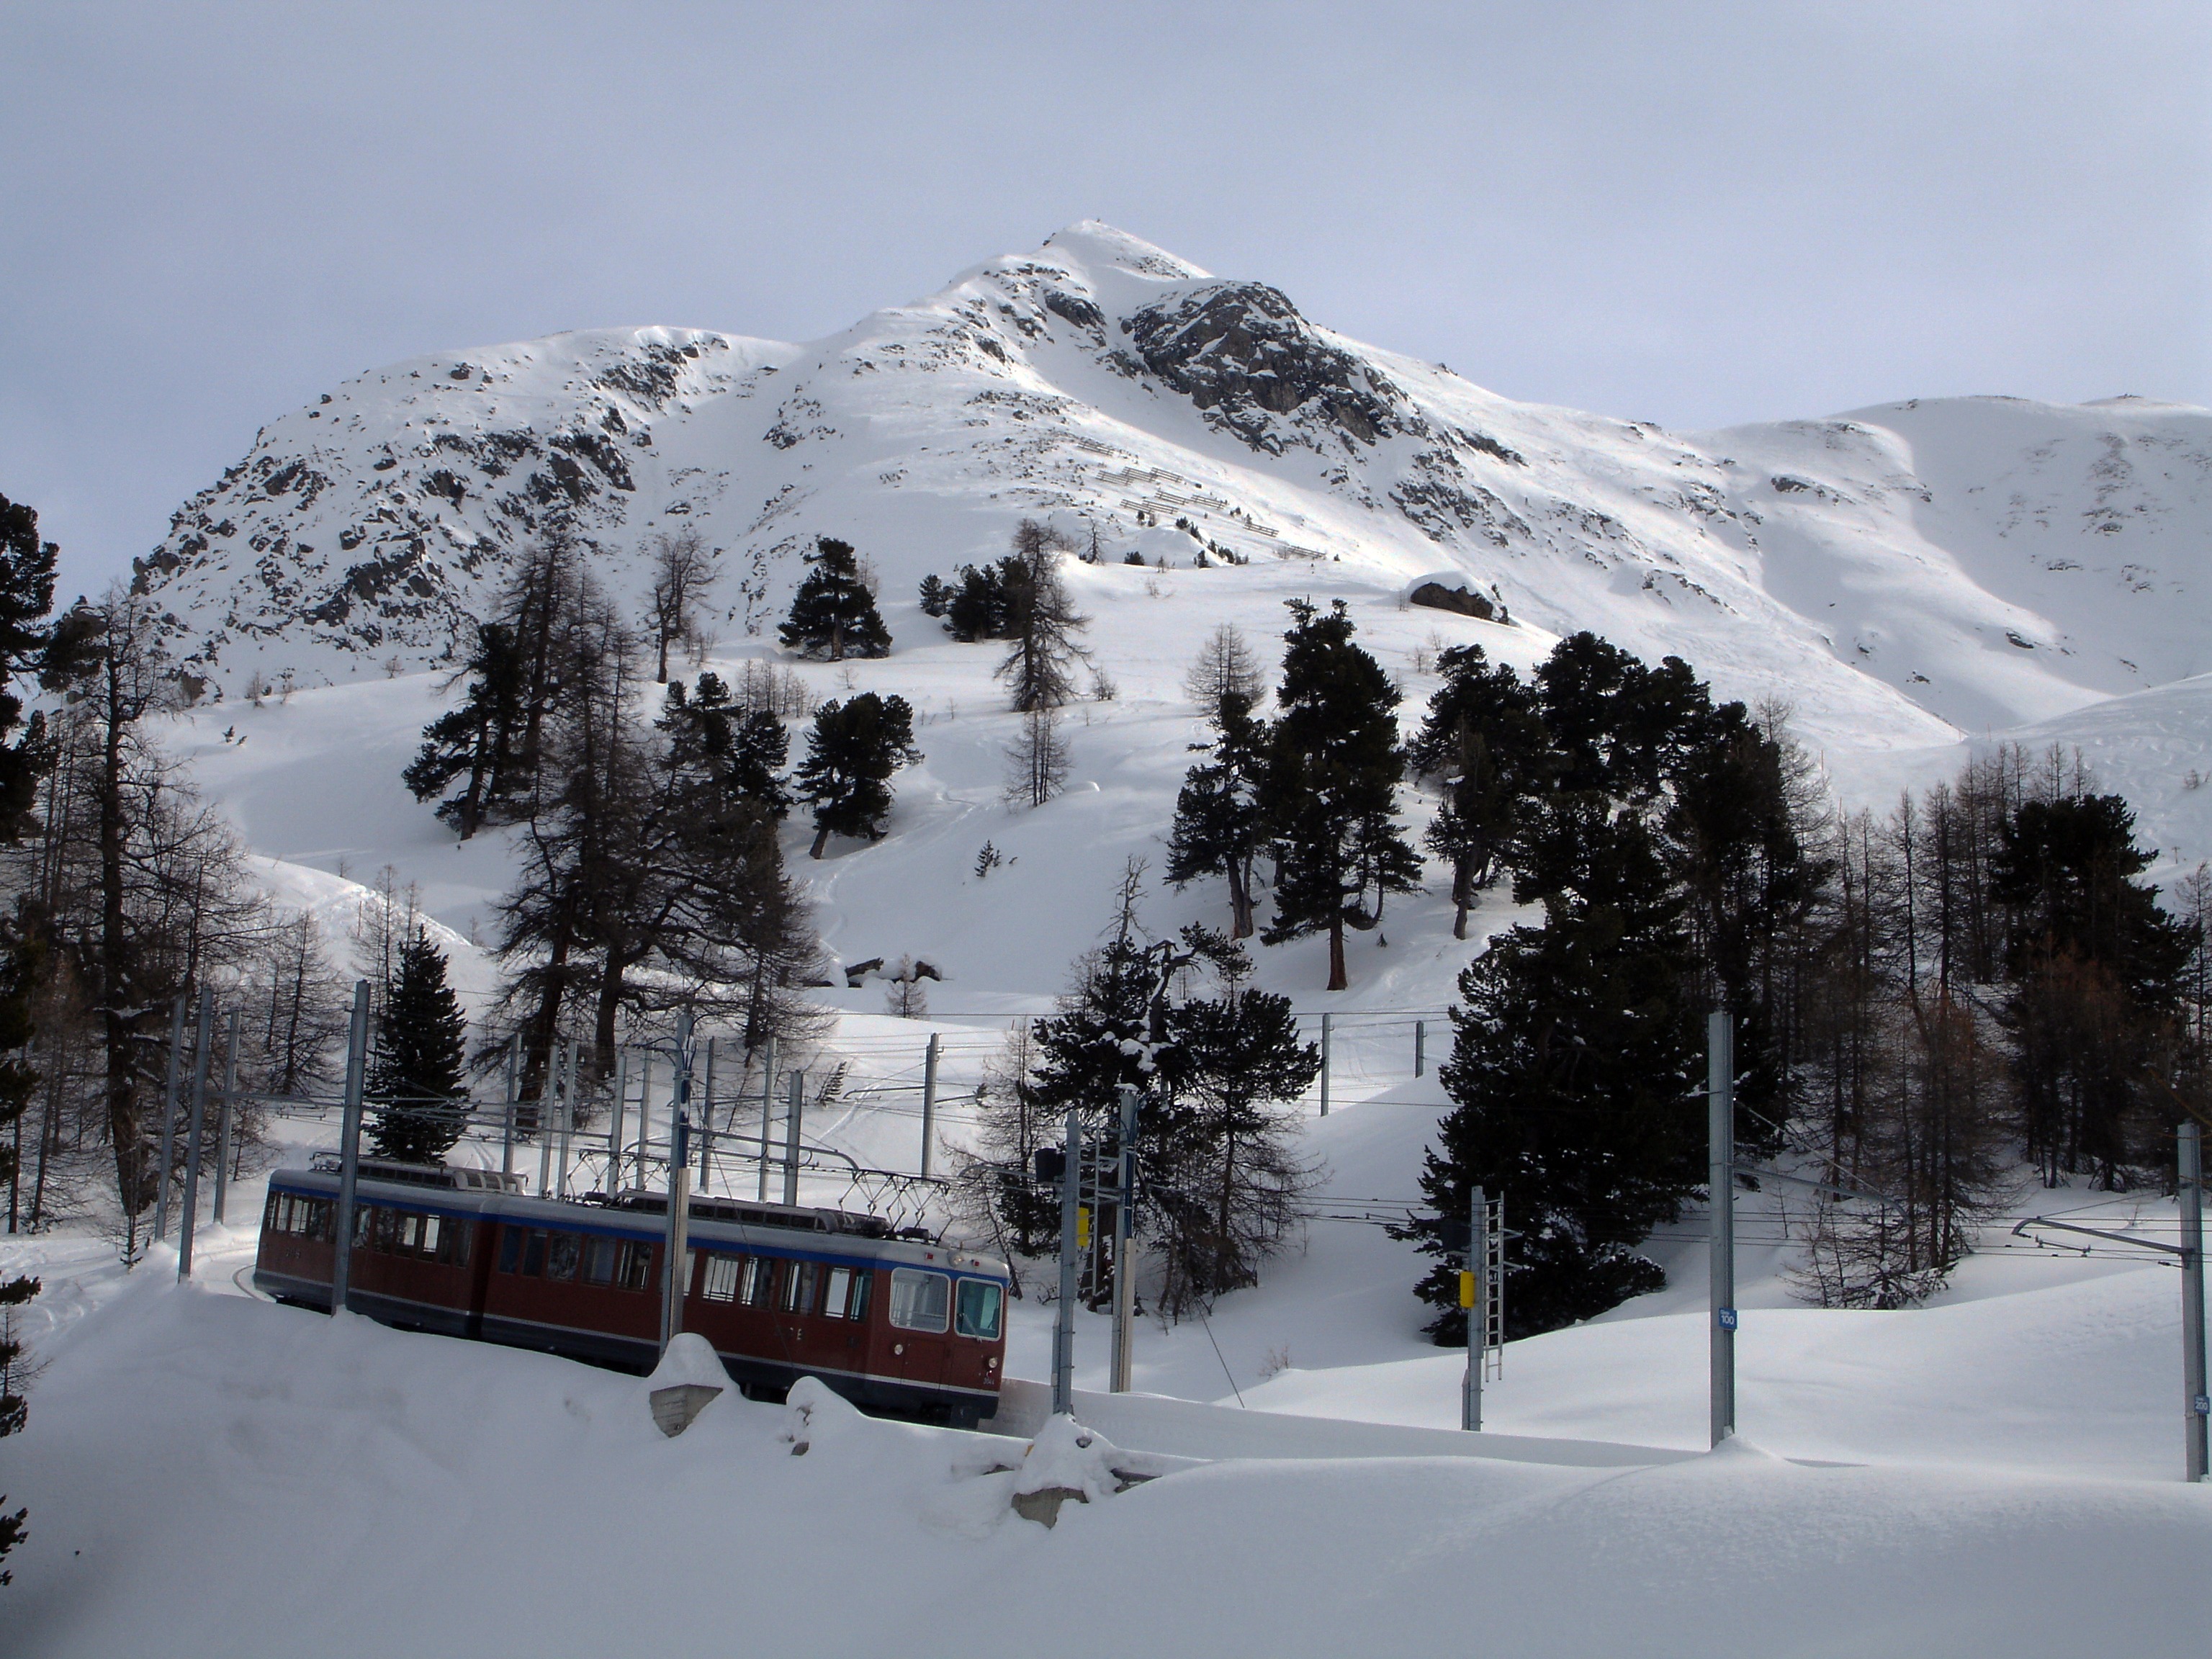
landscape, mountain, snow, winter, mountain range, weather, skiing, season, sports equipment, winter sport, resort, alps, ski, footwear, switzerland, piste, ski touring, nordic skiing, ski mountaineering, ski equipment, cogwheel train, geological phenomenon